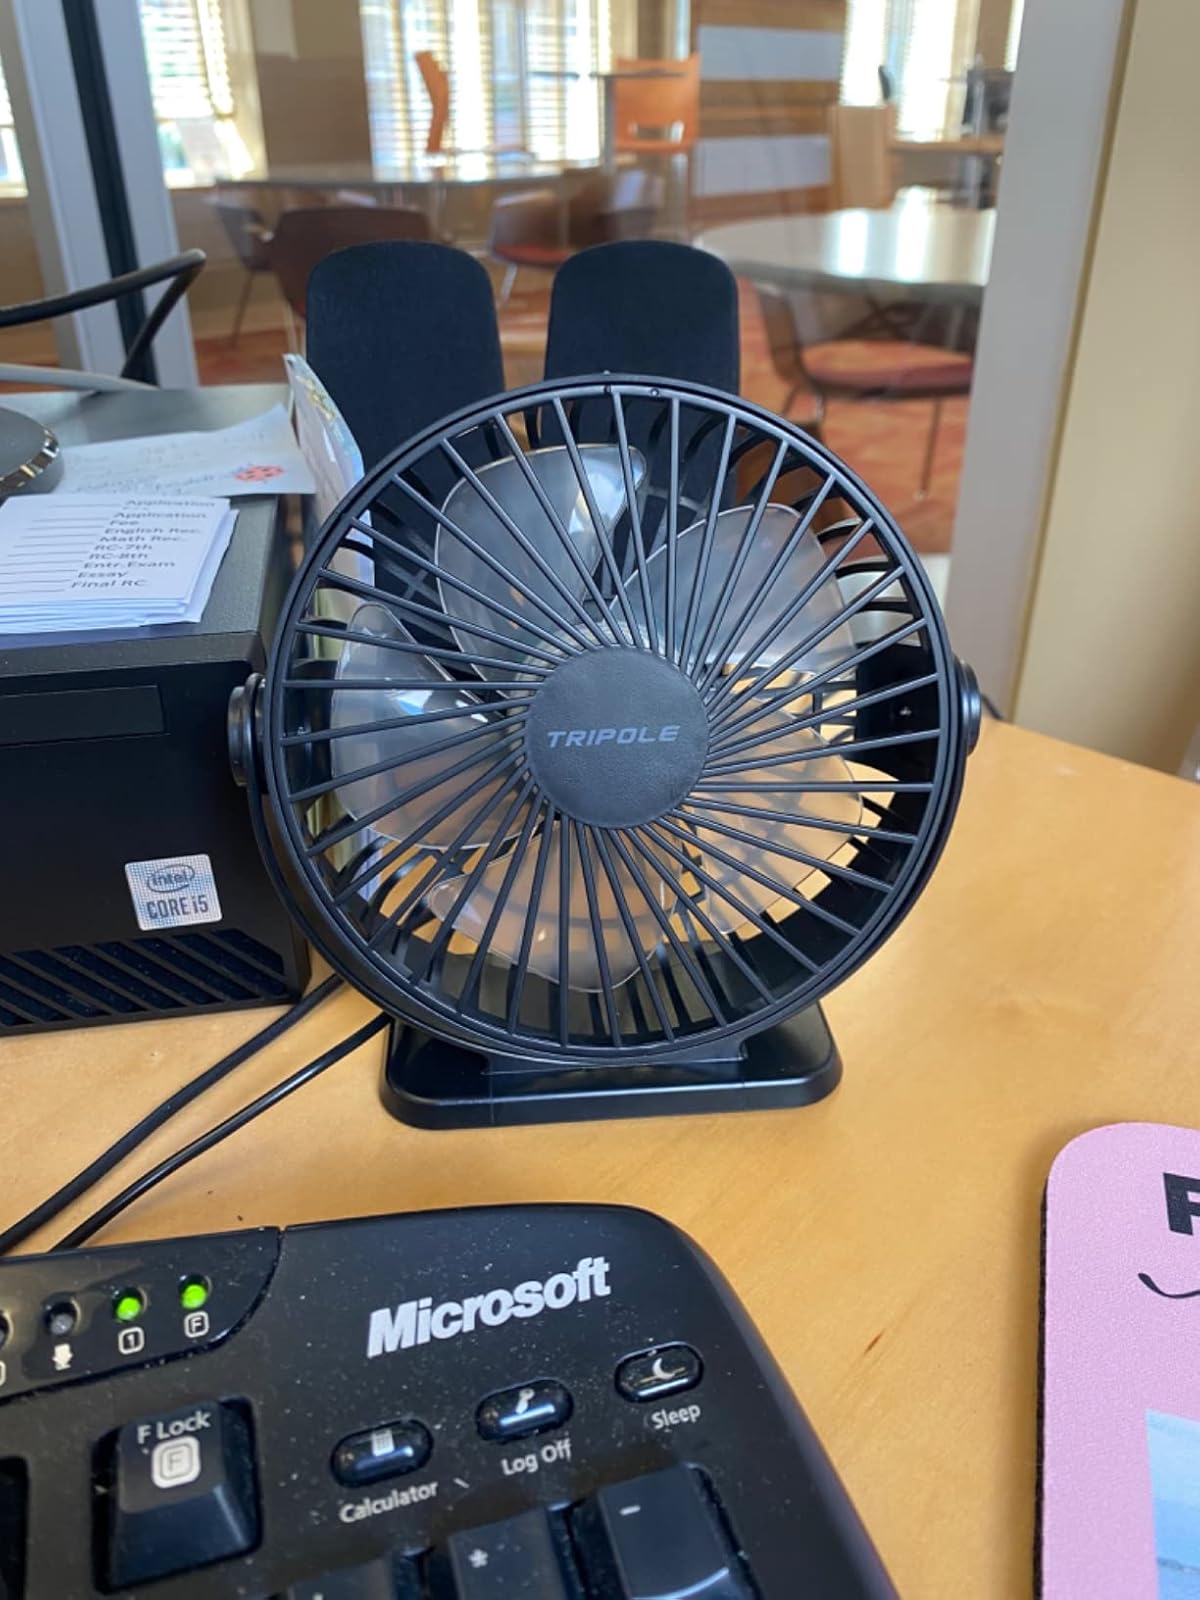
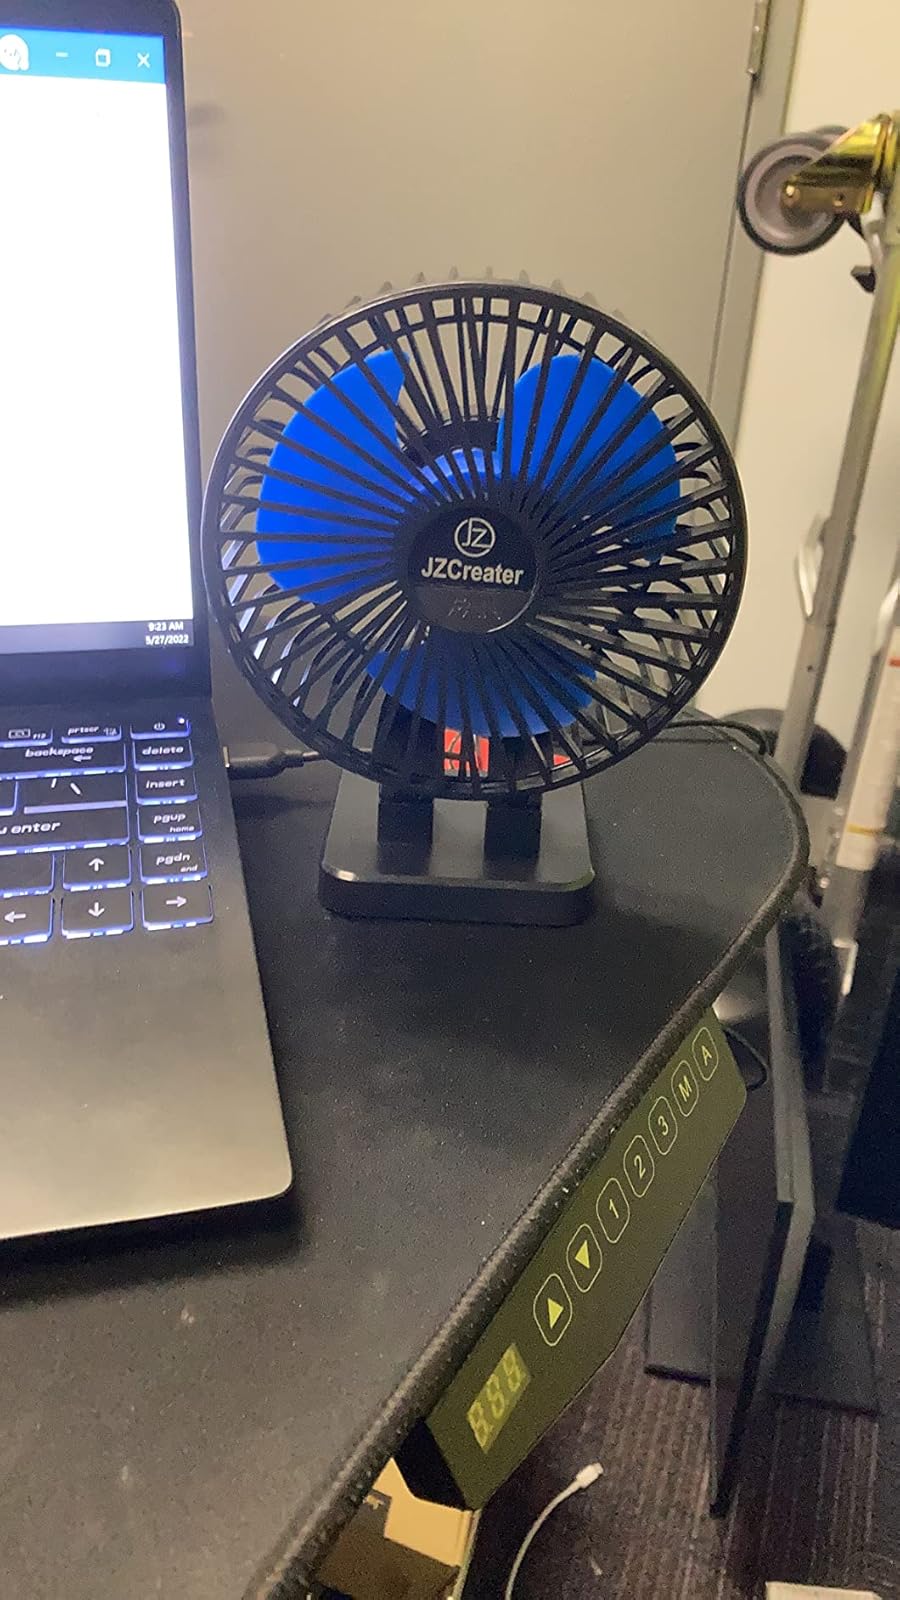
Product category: fan
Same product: no